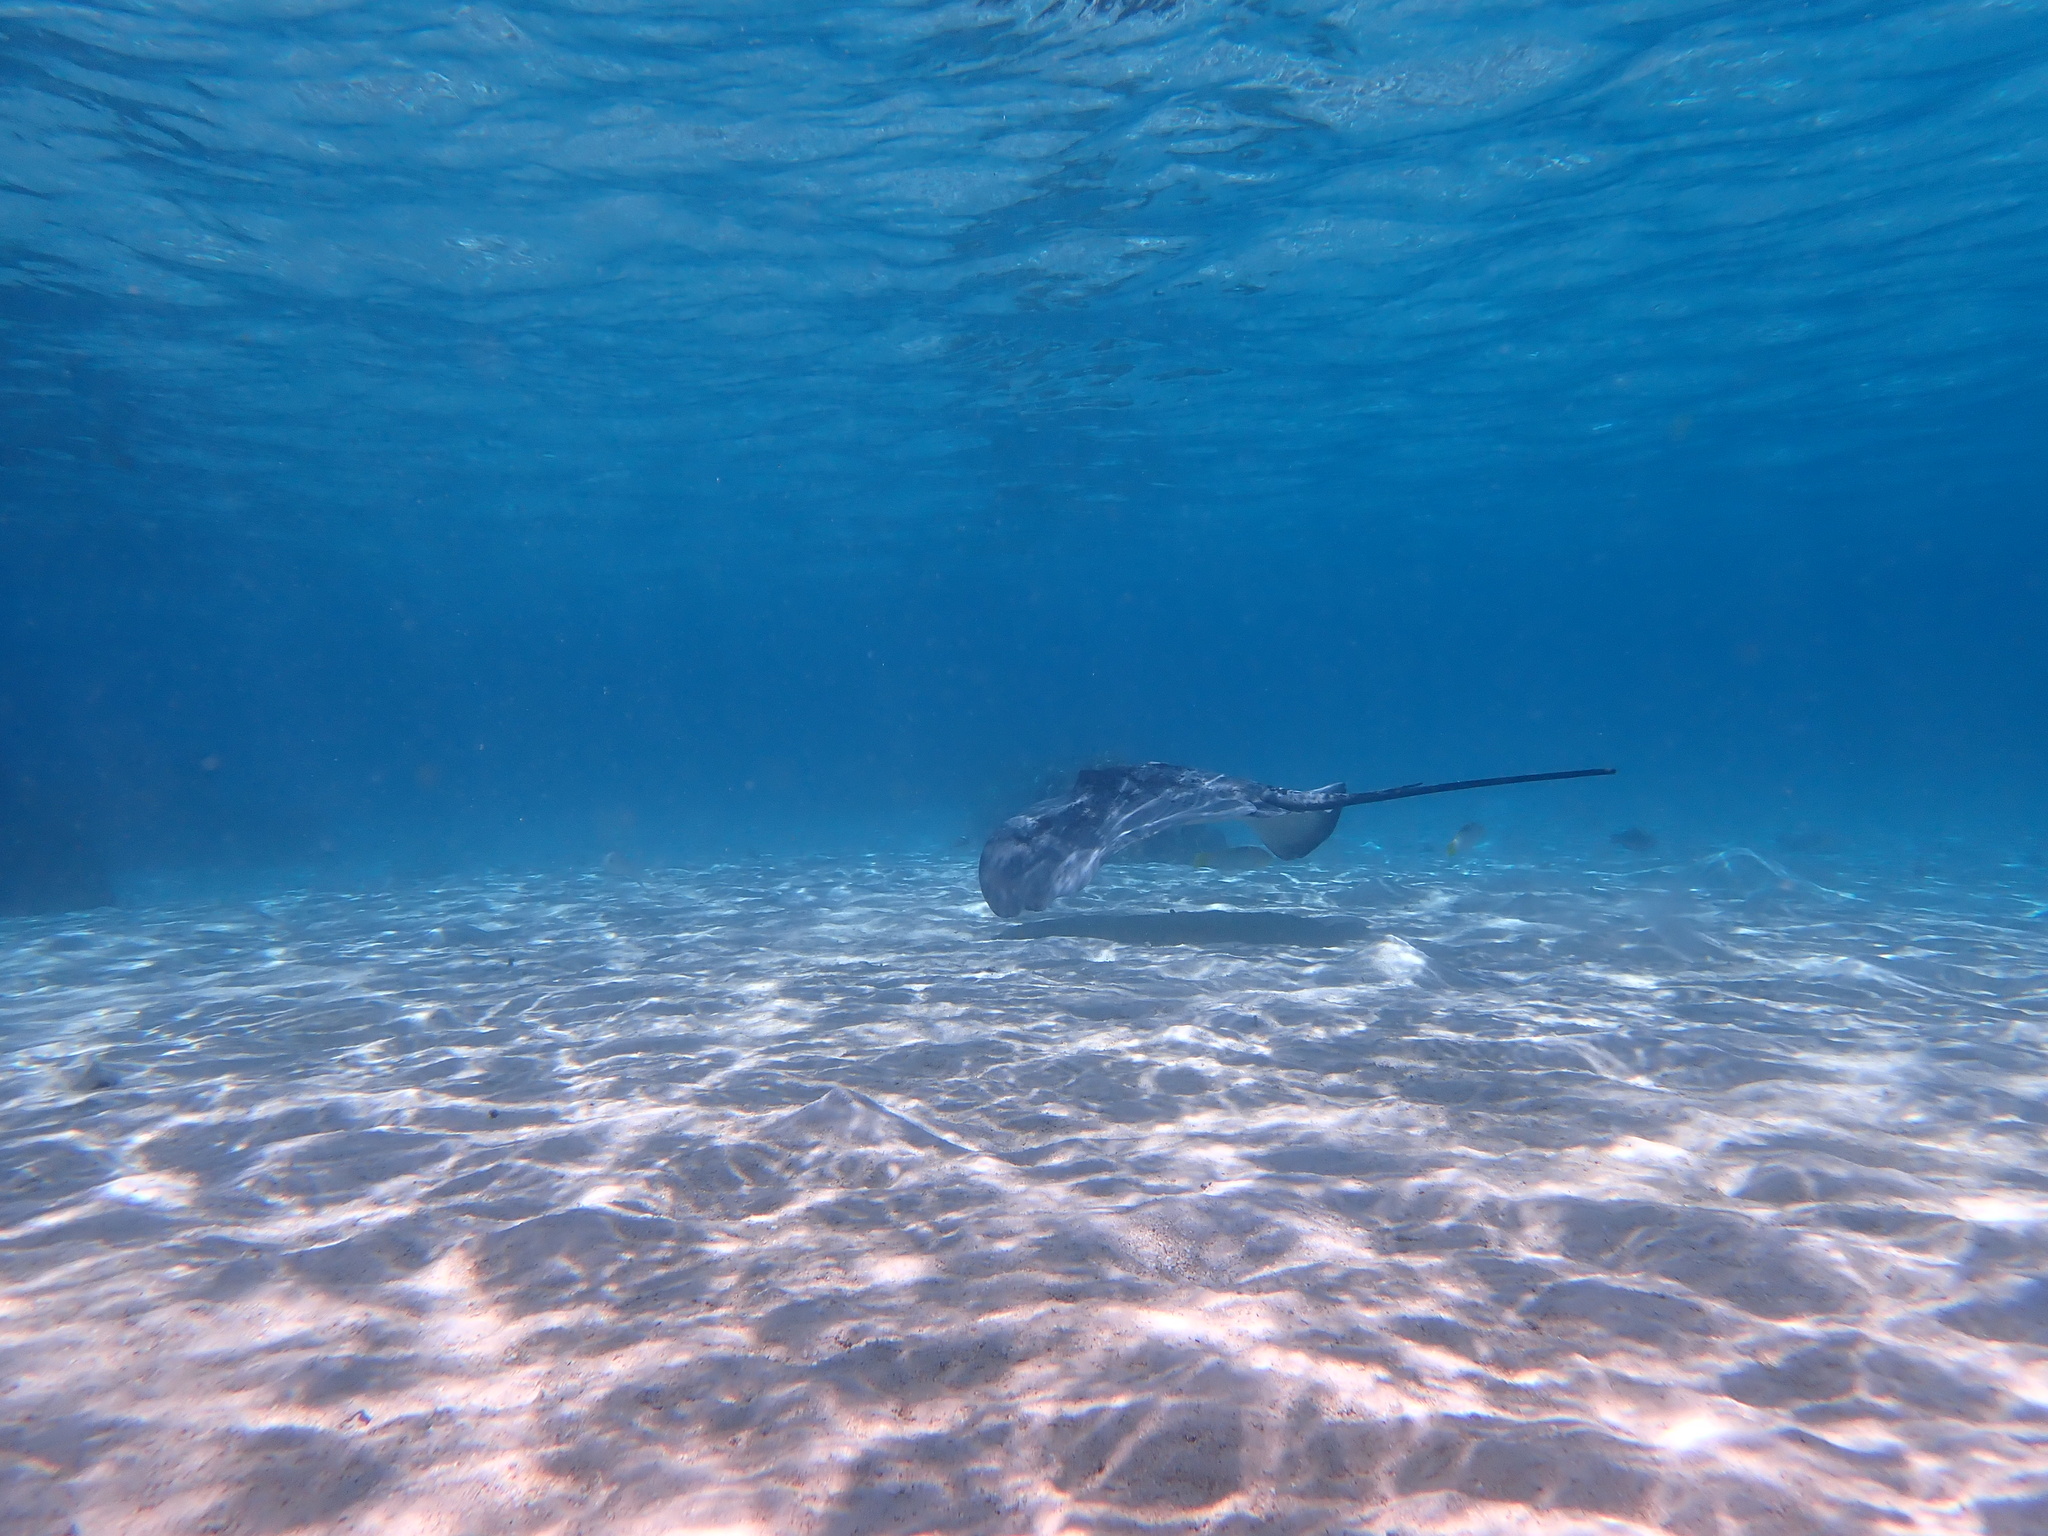
fish (species not among the labelled classes)